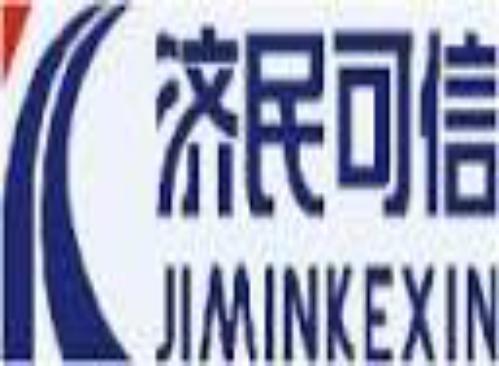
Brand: jimin
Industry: Medical